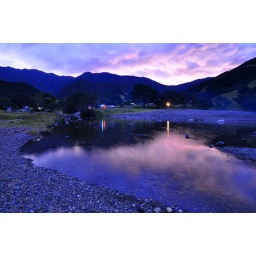
The evening sky paints a colorful picture of the campsite at Stony Bay in the Cormandel area of New Zealand .